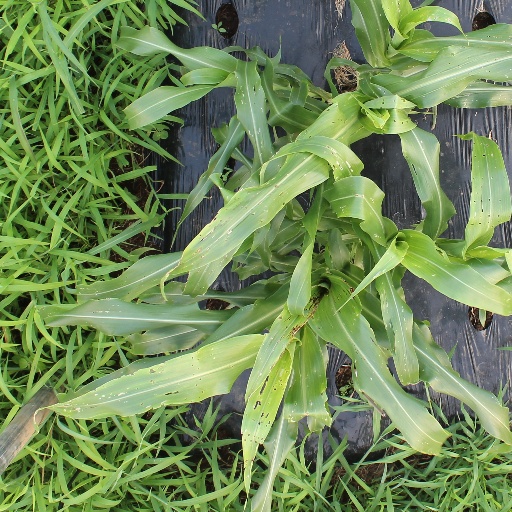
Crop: sorghum